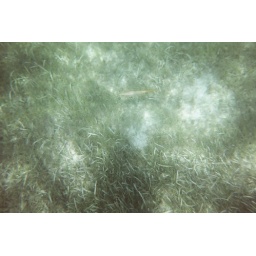
yellow fish over sea grass. no, really.